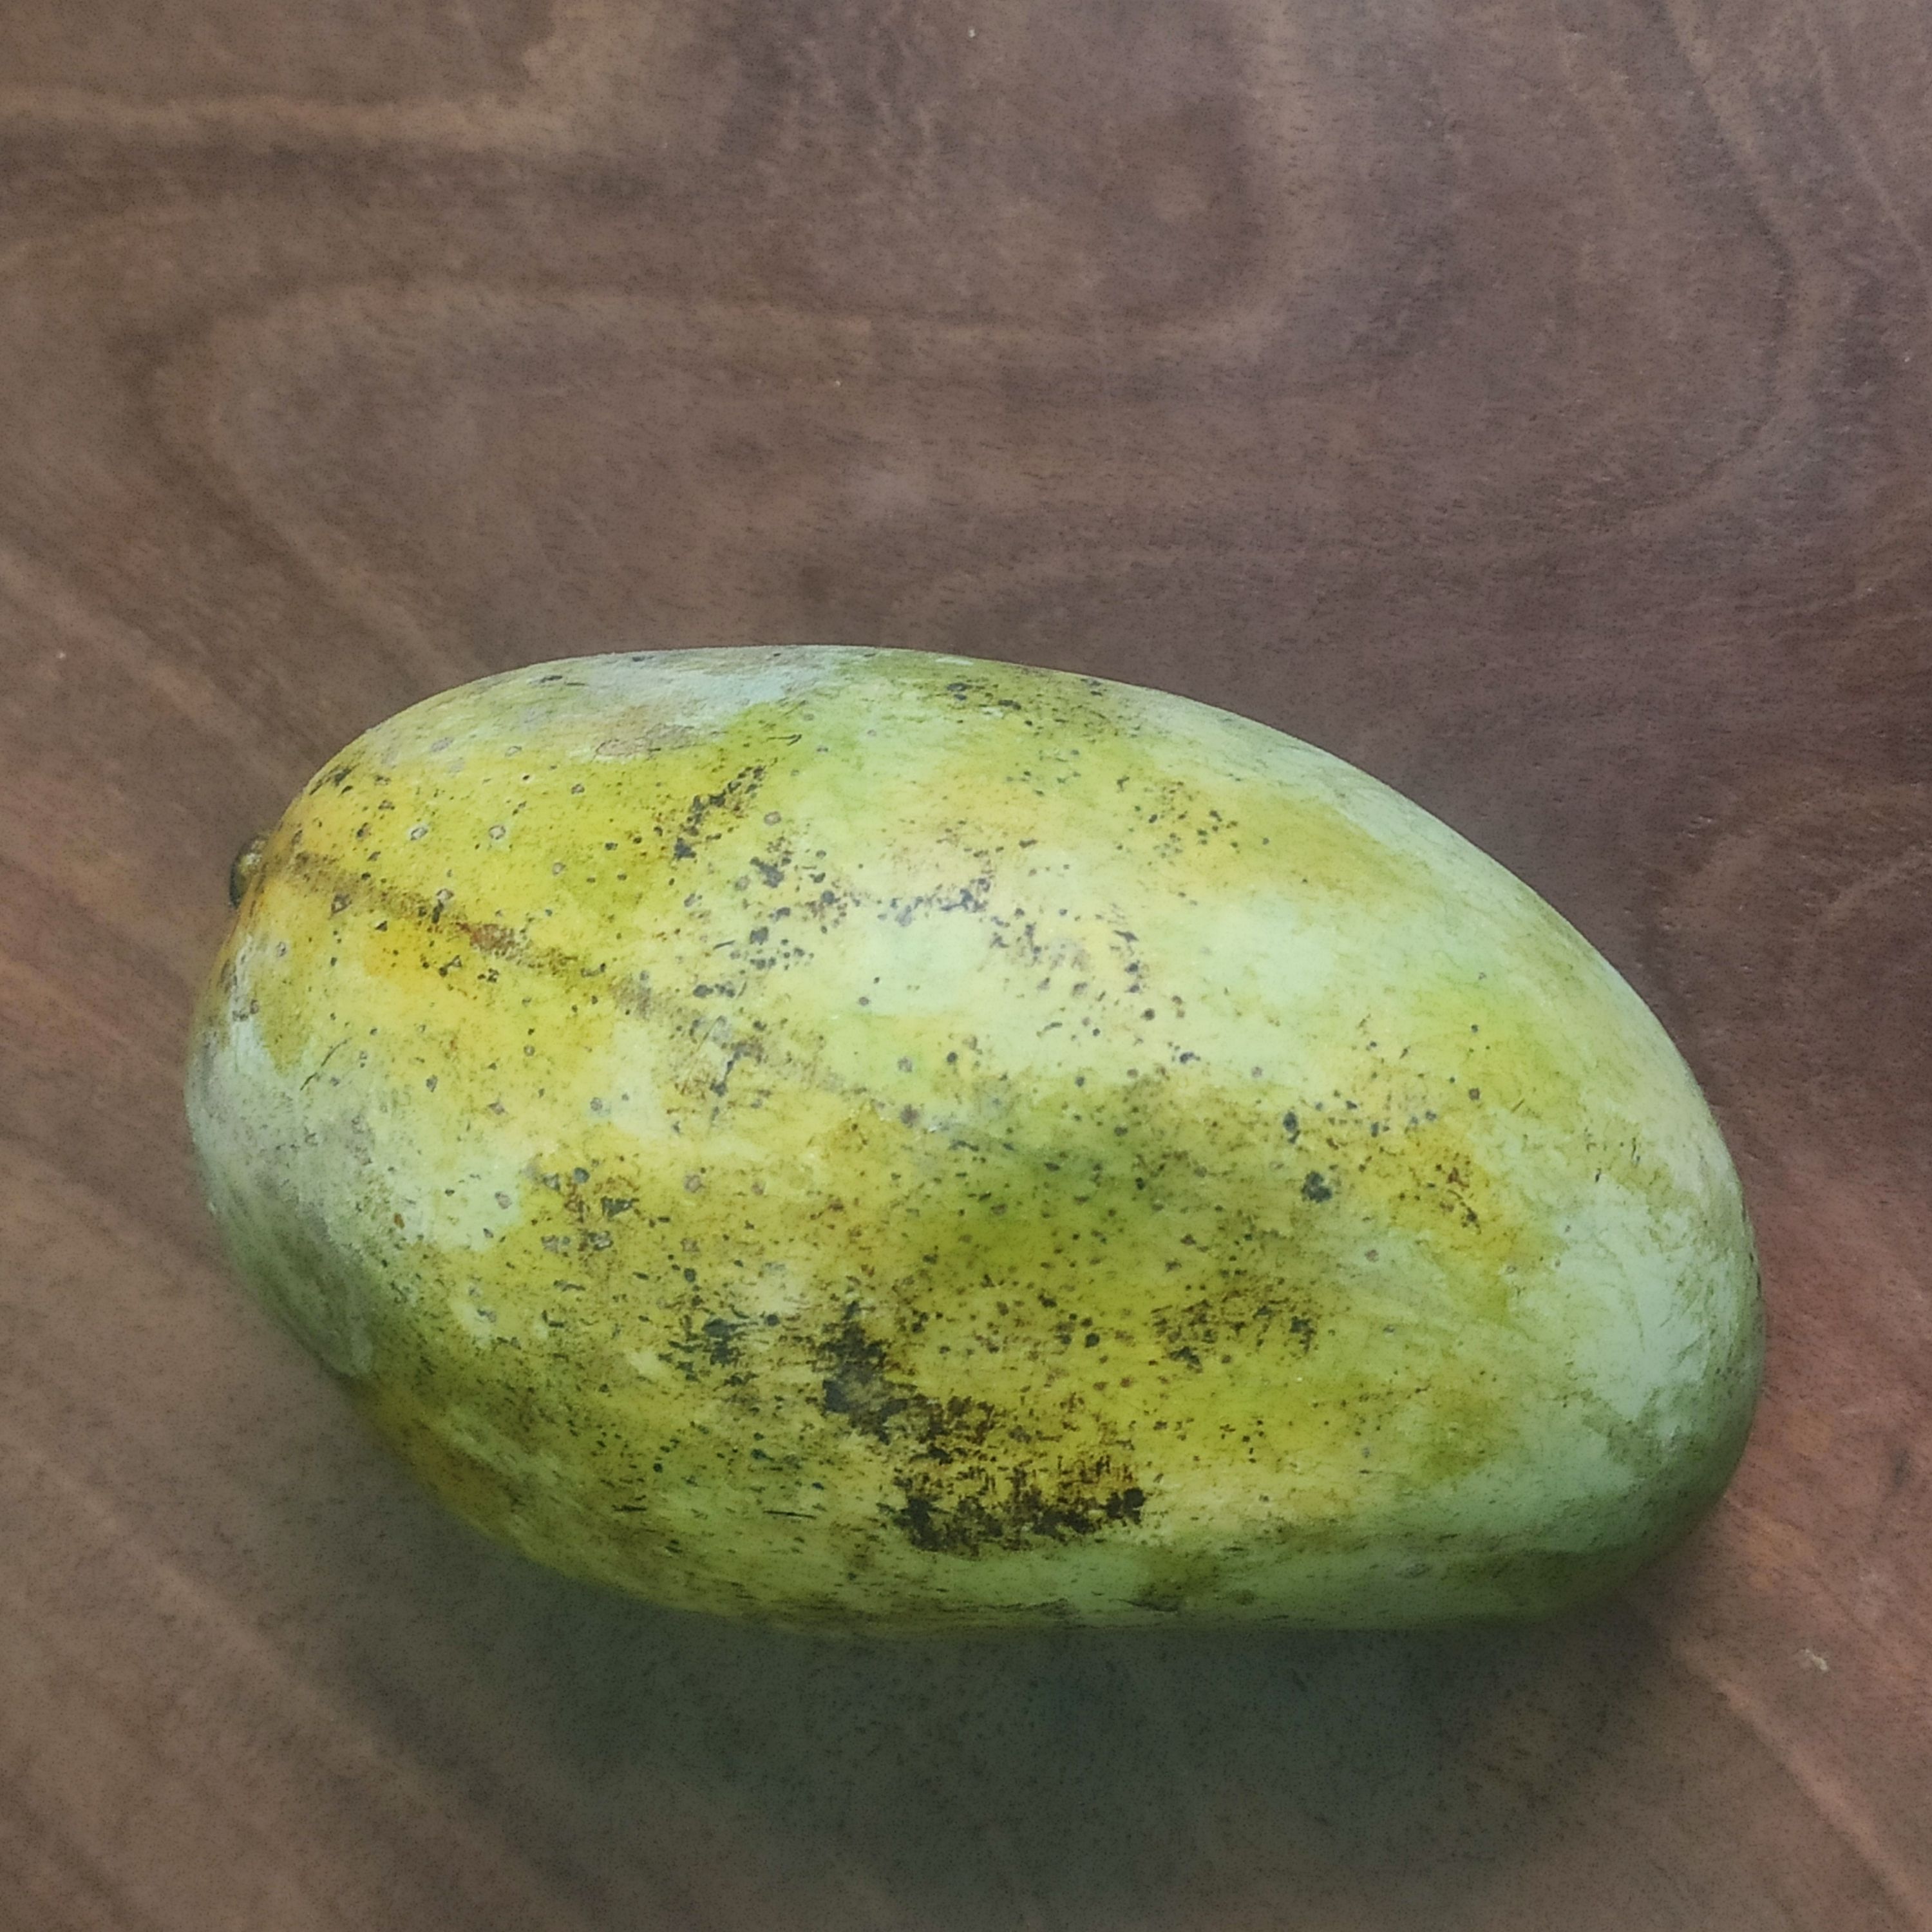
Fruit: mango
Grade: 2nd-grade